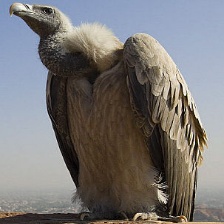
Species: INDIAN VULTURE
Scientific name: GYPS INDICUS
ImageNet parent category: vulture